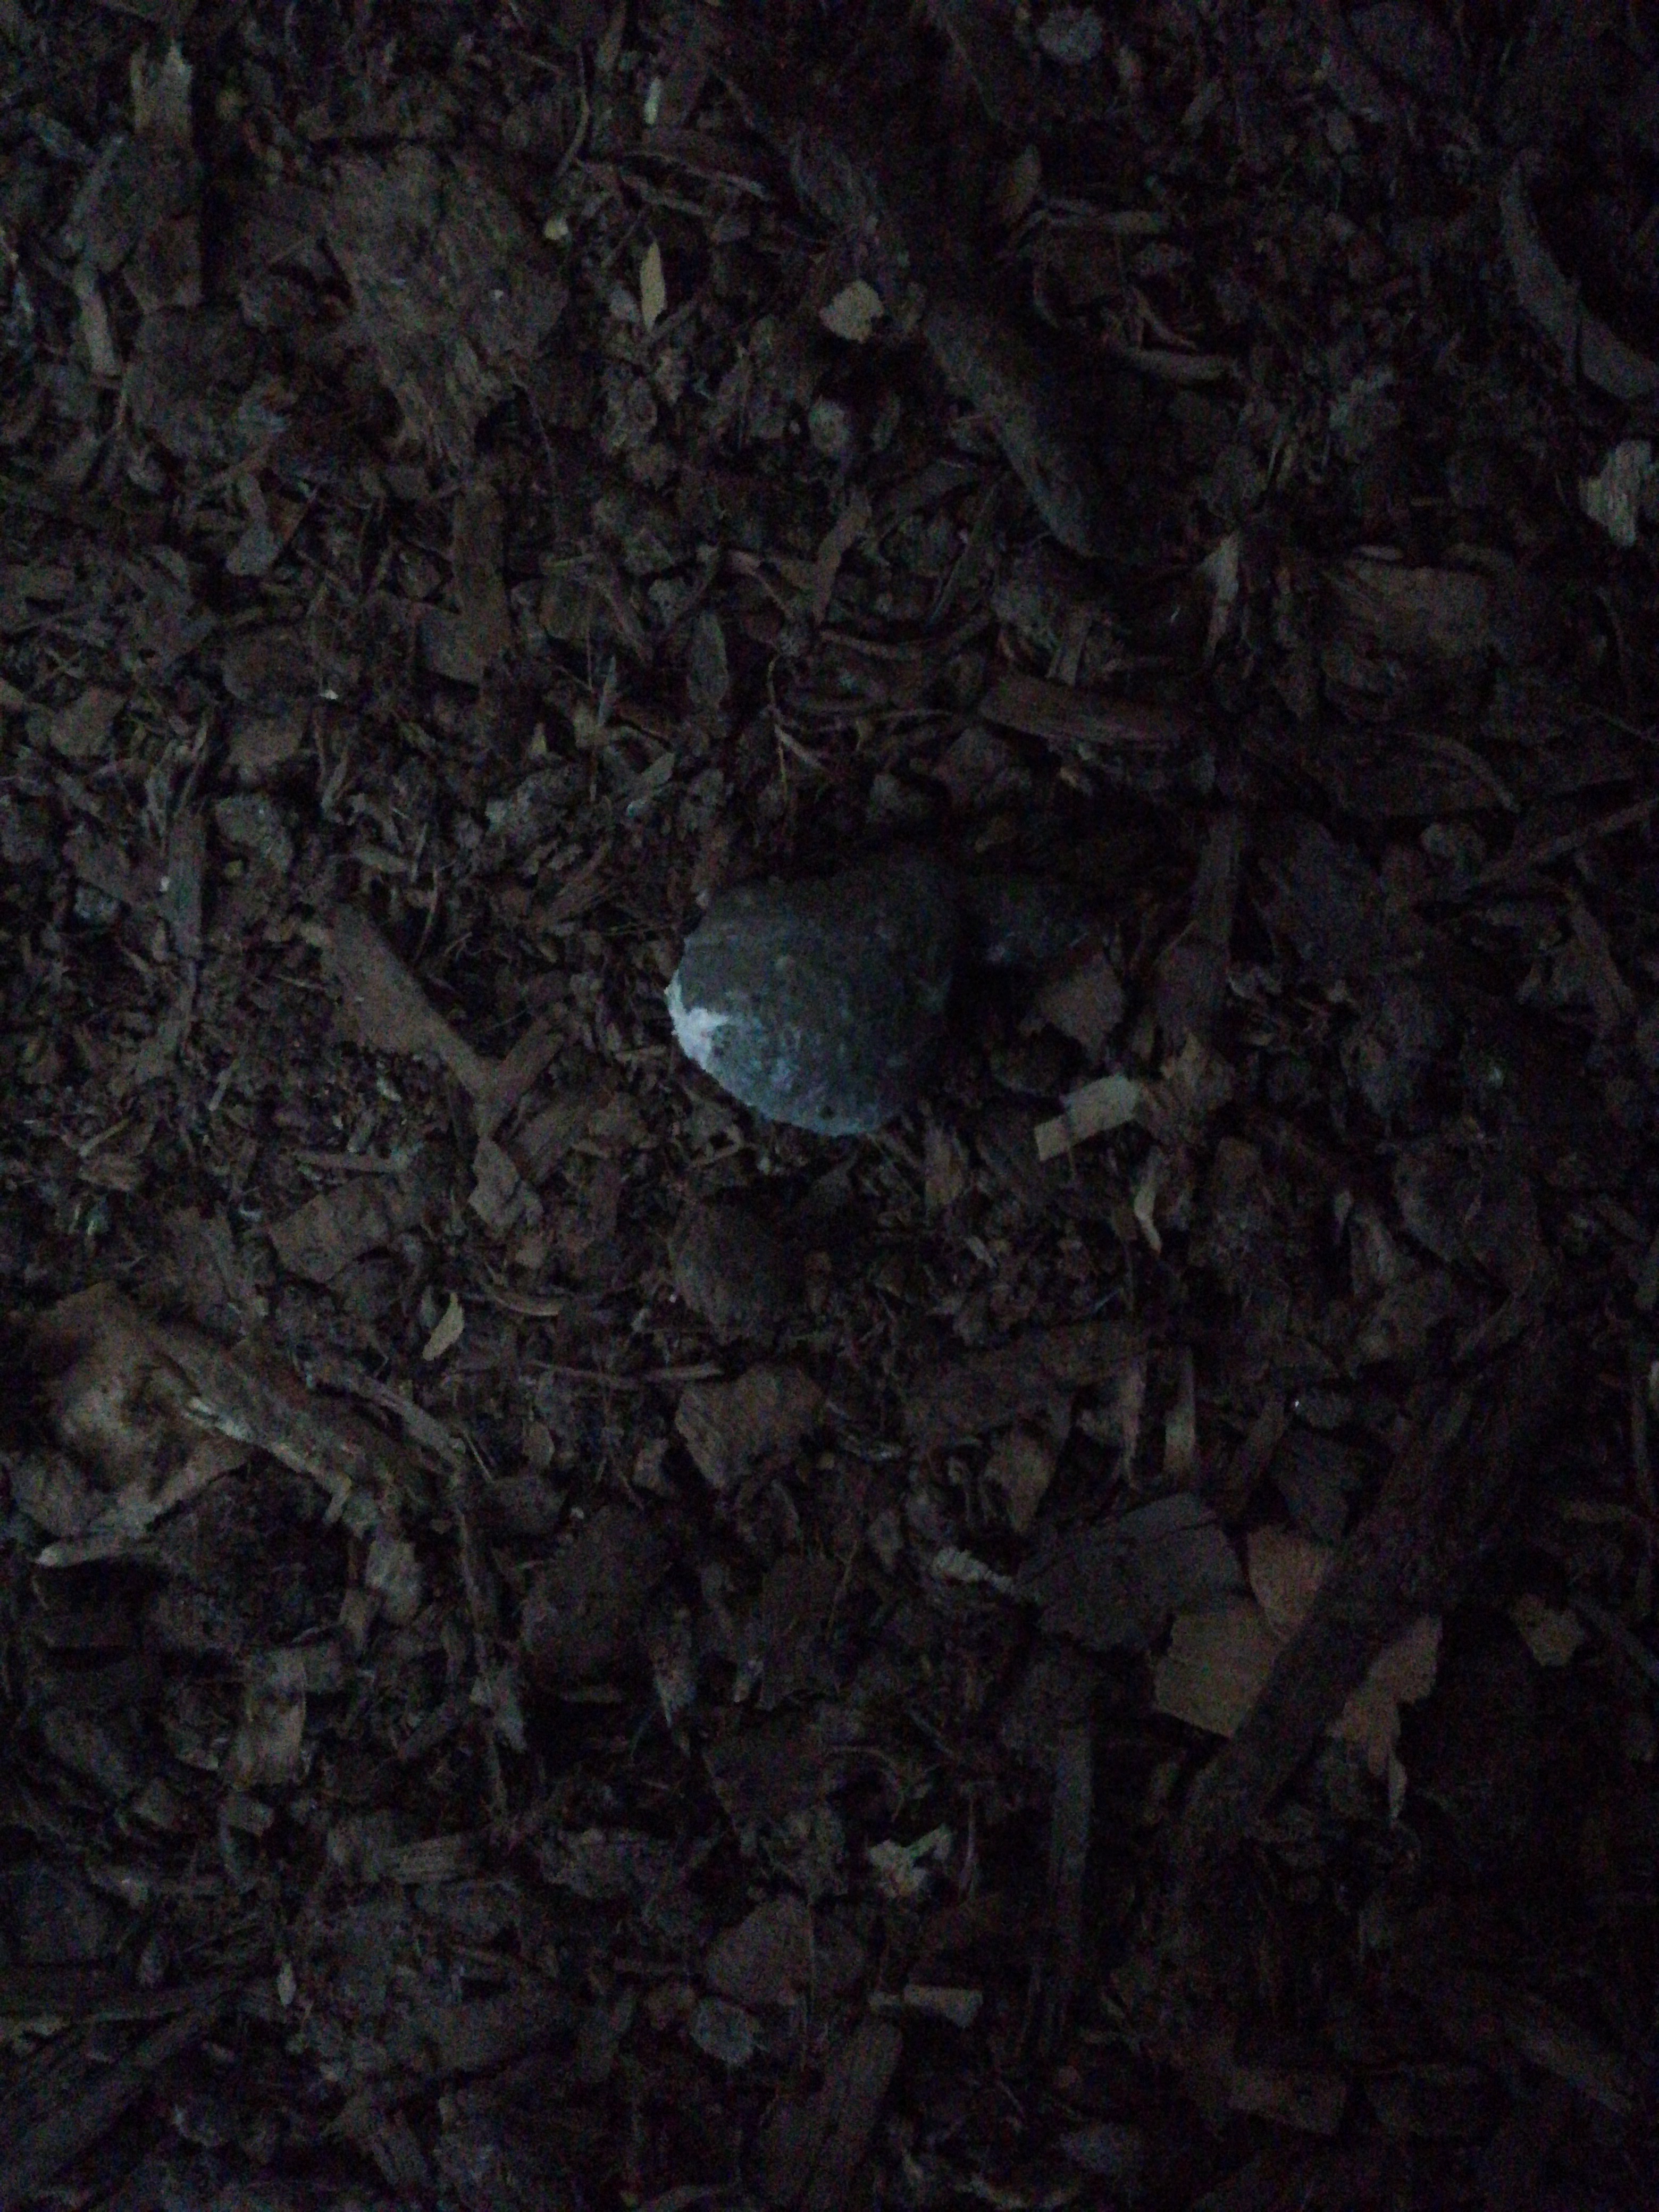
PCR-confirmed diagnosis: Coccidiosis